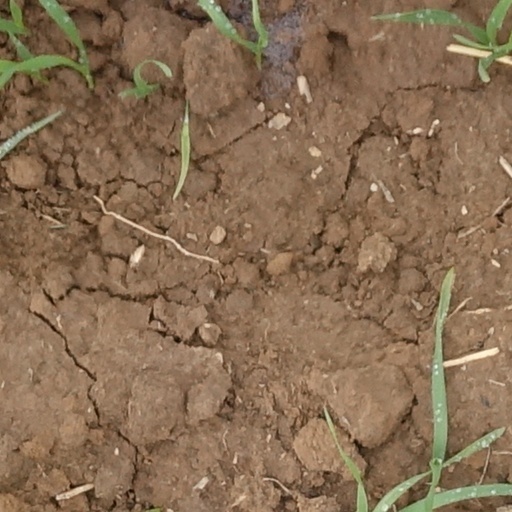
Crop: wheat